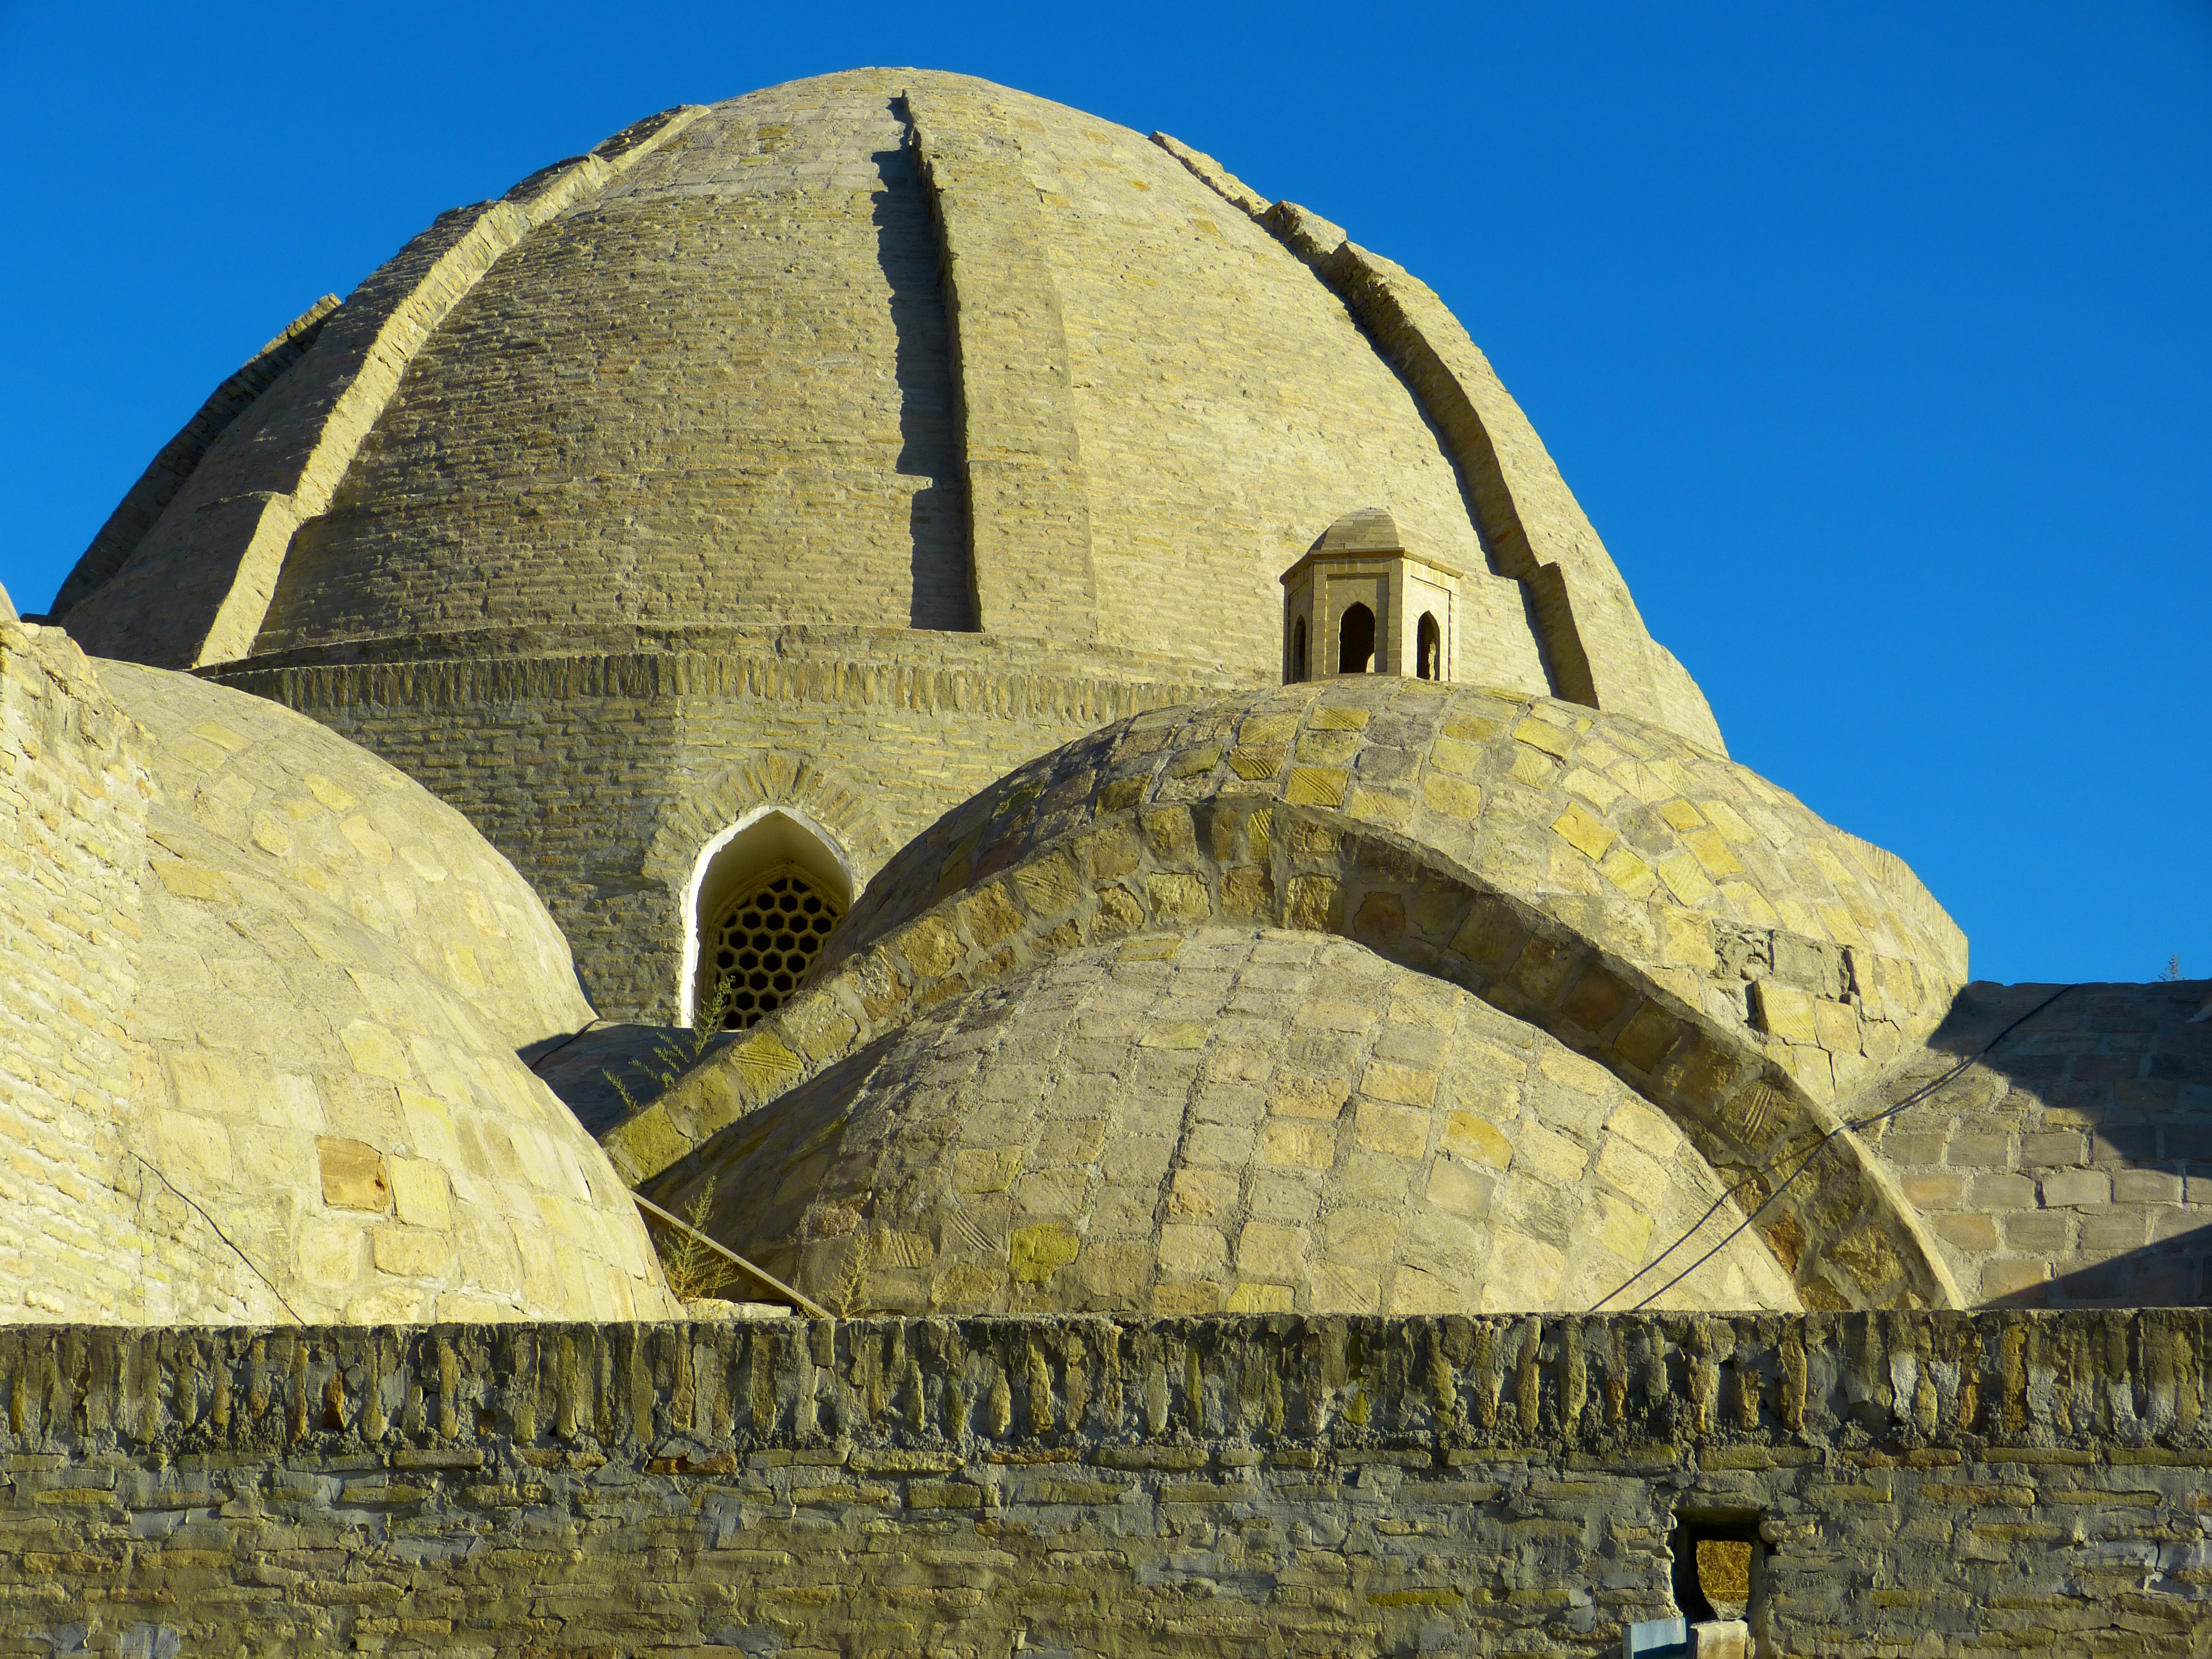
rock, architecture, building, stone, monument, arch, couple, landmark, market, fortification, place of worship, temple, monastery, history, dome, middle ages, bazar, uzbekistan, unesco world heritage site, historic site, ancient history, bukhara, byzantine architecture, dome bazar